Askar Akayev

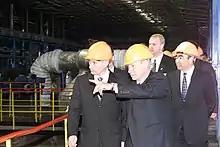
Vladimir Putin with Askar Akayev at the Bishkek Heating and Electricity Station, October 2000

Two days later, on 27 October, the Supreme Soviet selected Akayev who was effectively a compromise candidate to serve as the republic's first president. In 1991, he was offered the post of vice-president of the Soviet Union by President Mikhail Gorbachev, but refused. Akayev was elected president of the renamed Republic of Kyrgyzstan in an uncontested poll on 12 October 1991. He was reelected twice, amid allegations of ballot rigging, on 24 December 1995 and 29 October 2000.